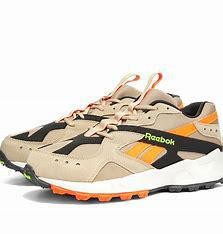
Brand: Reebok
Model: Aztrek